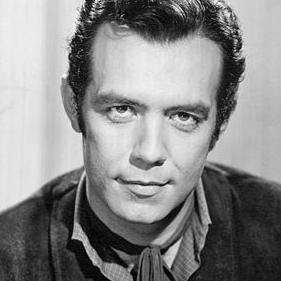
Age: 30